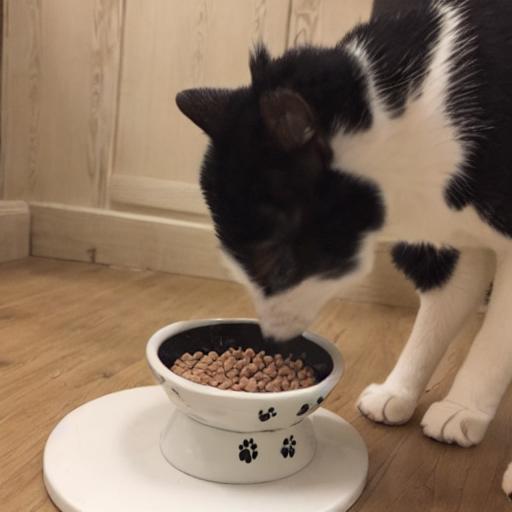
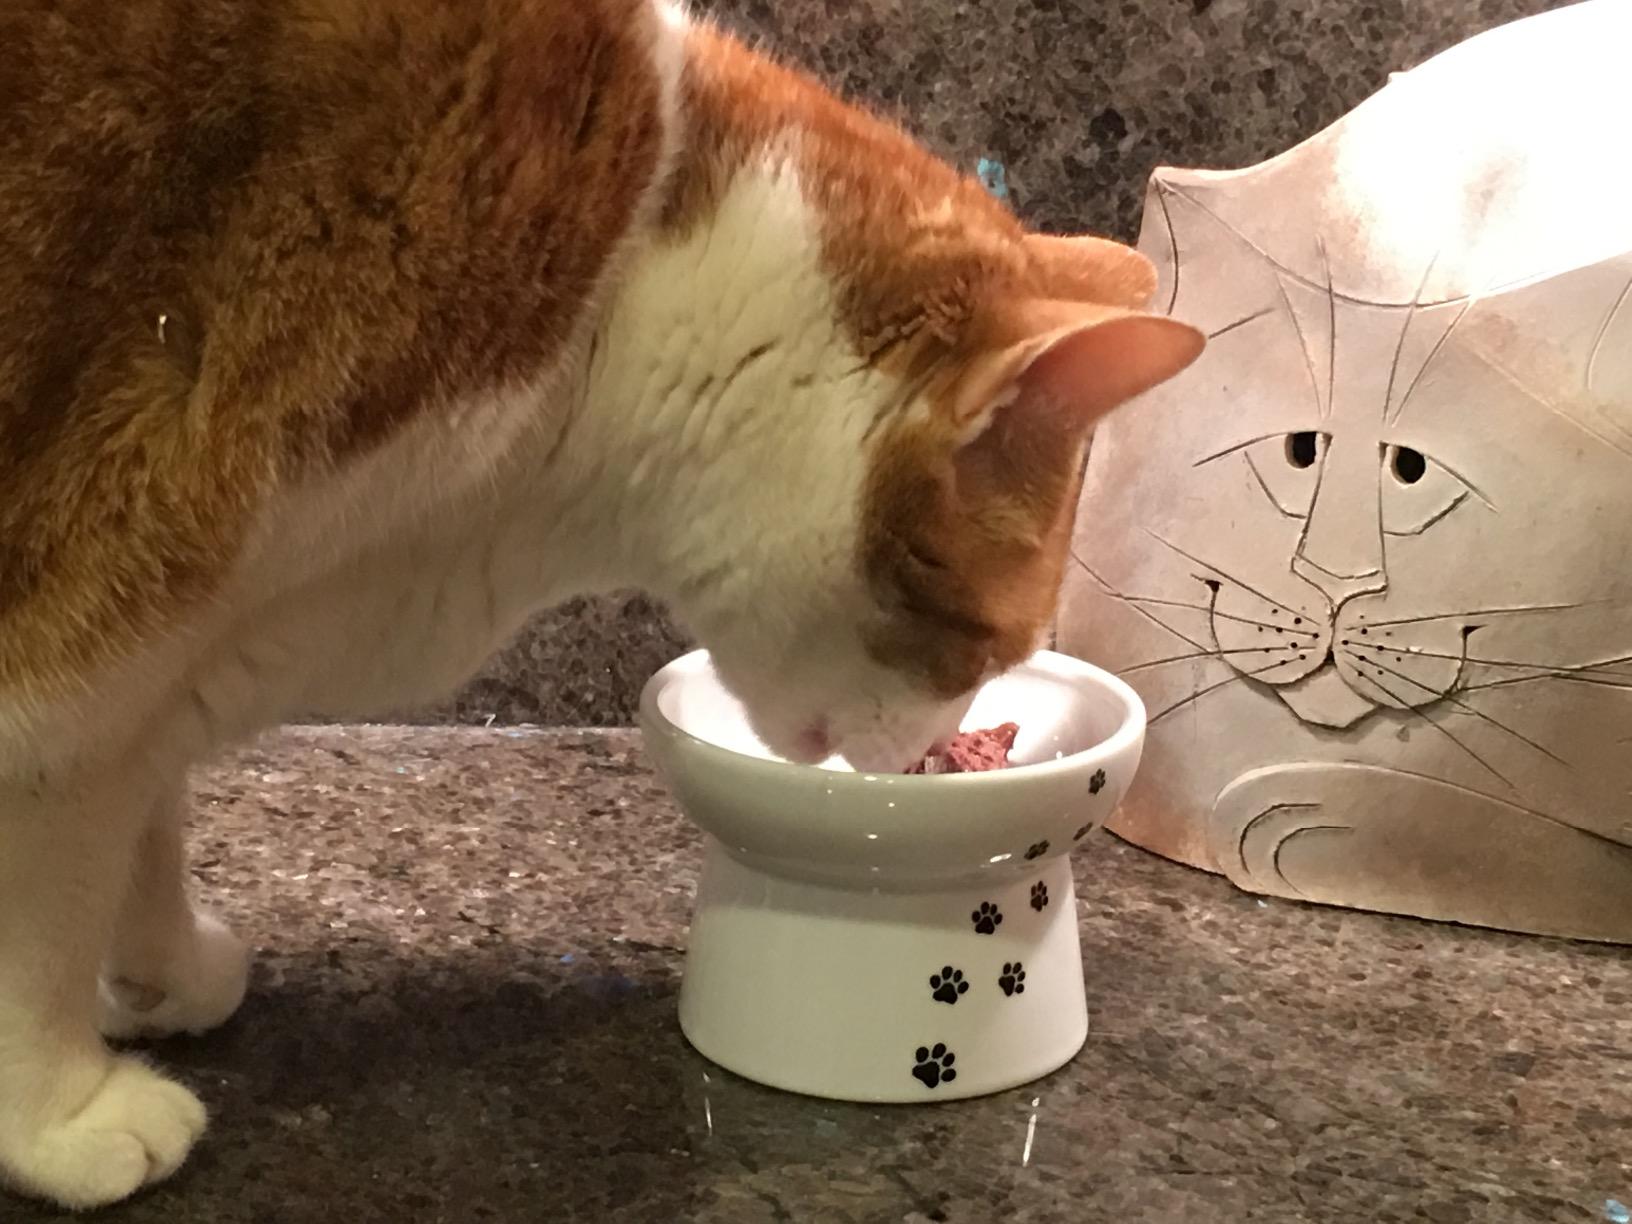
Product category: items_bowl
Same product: no